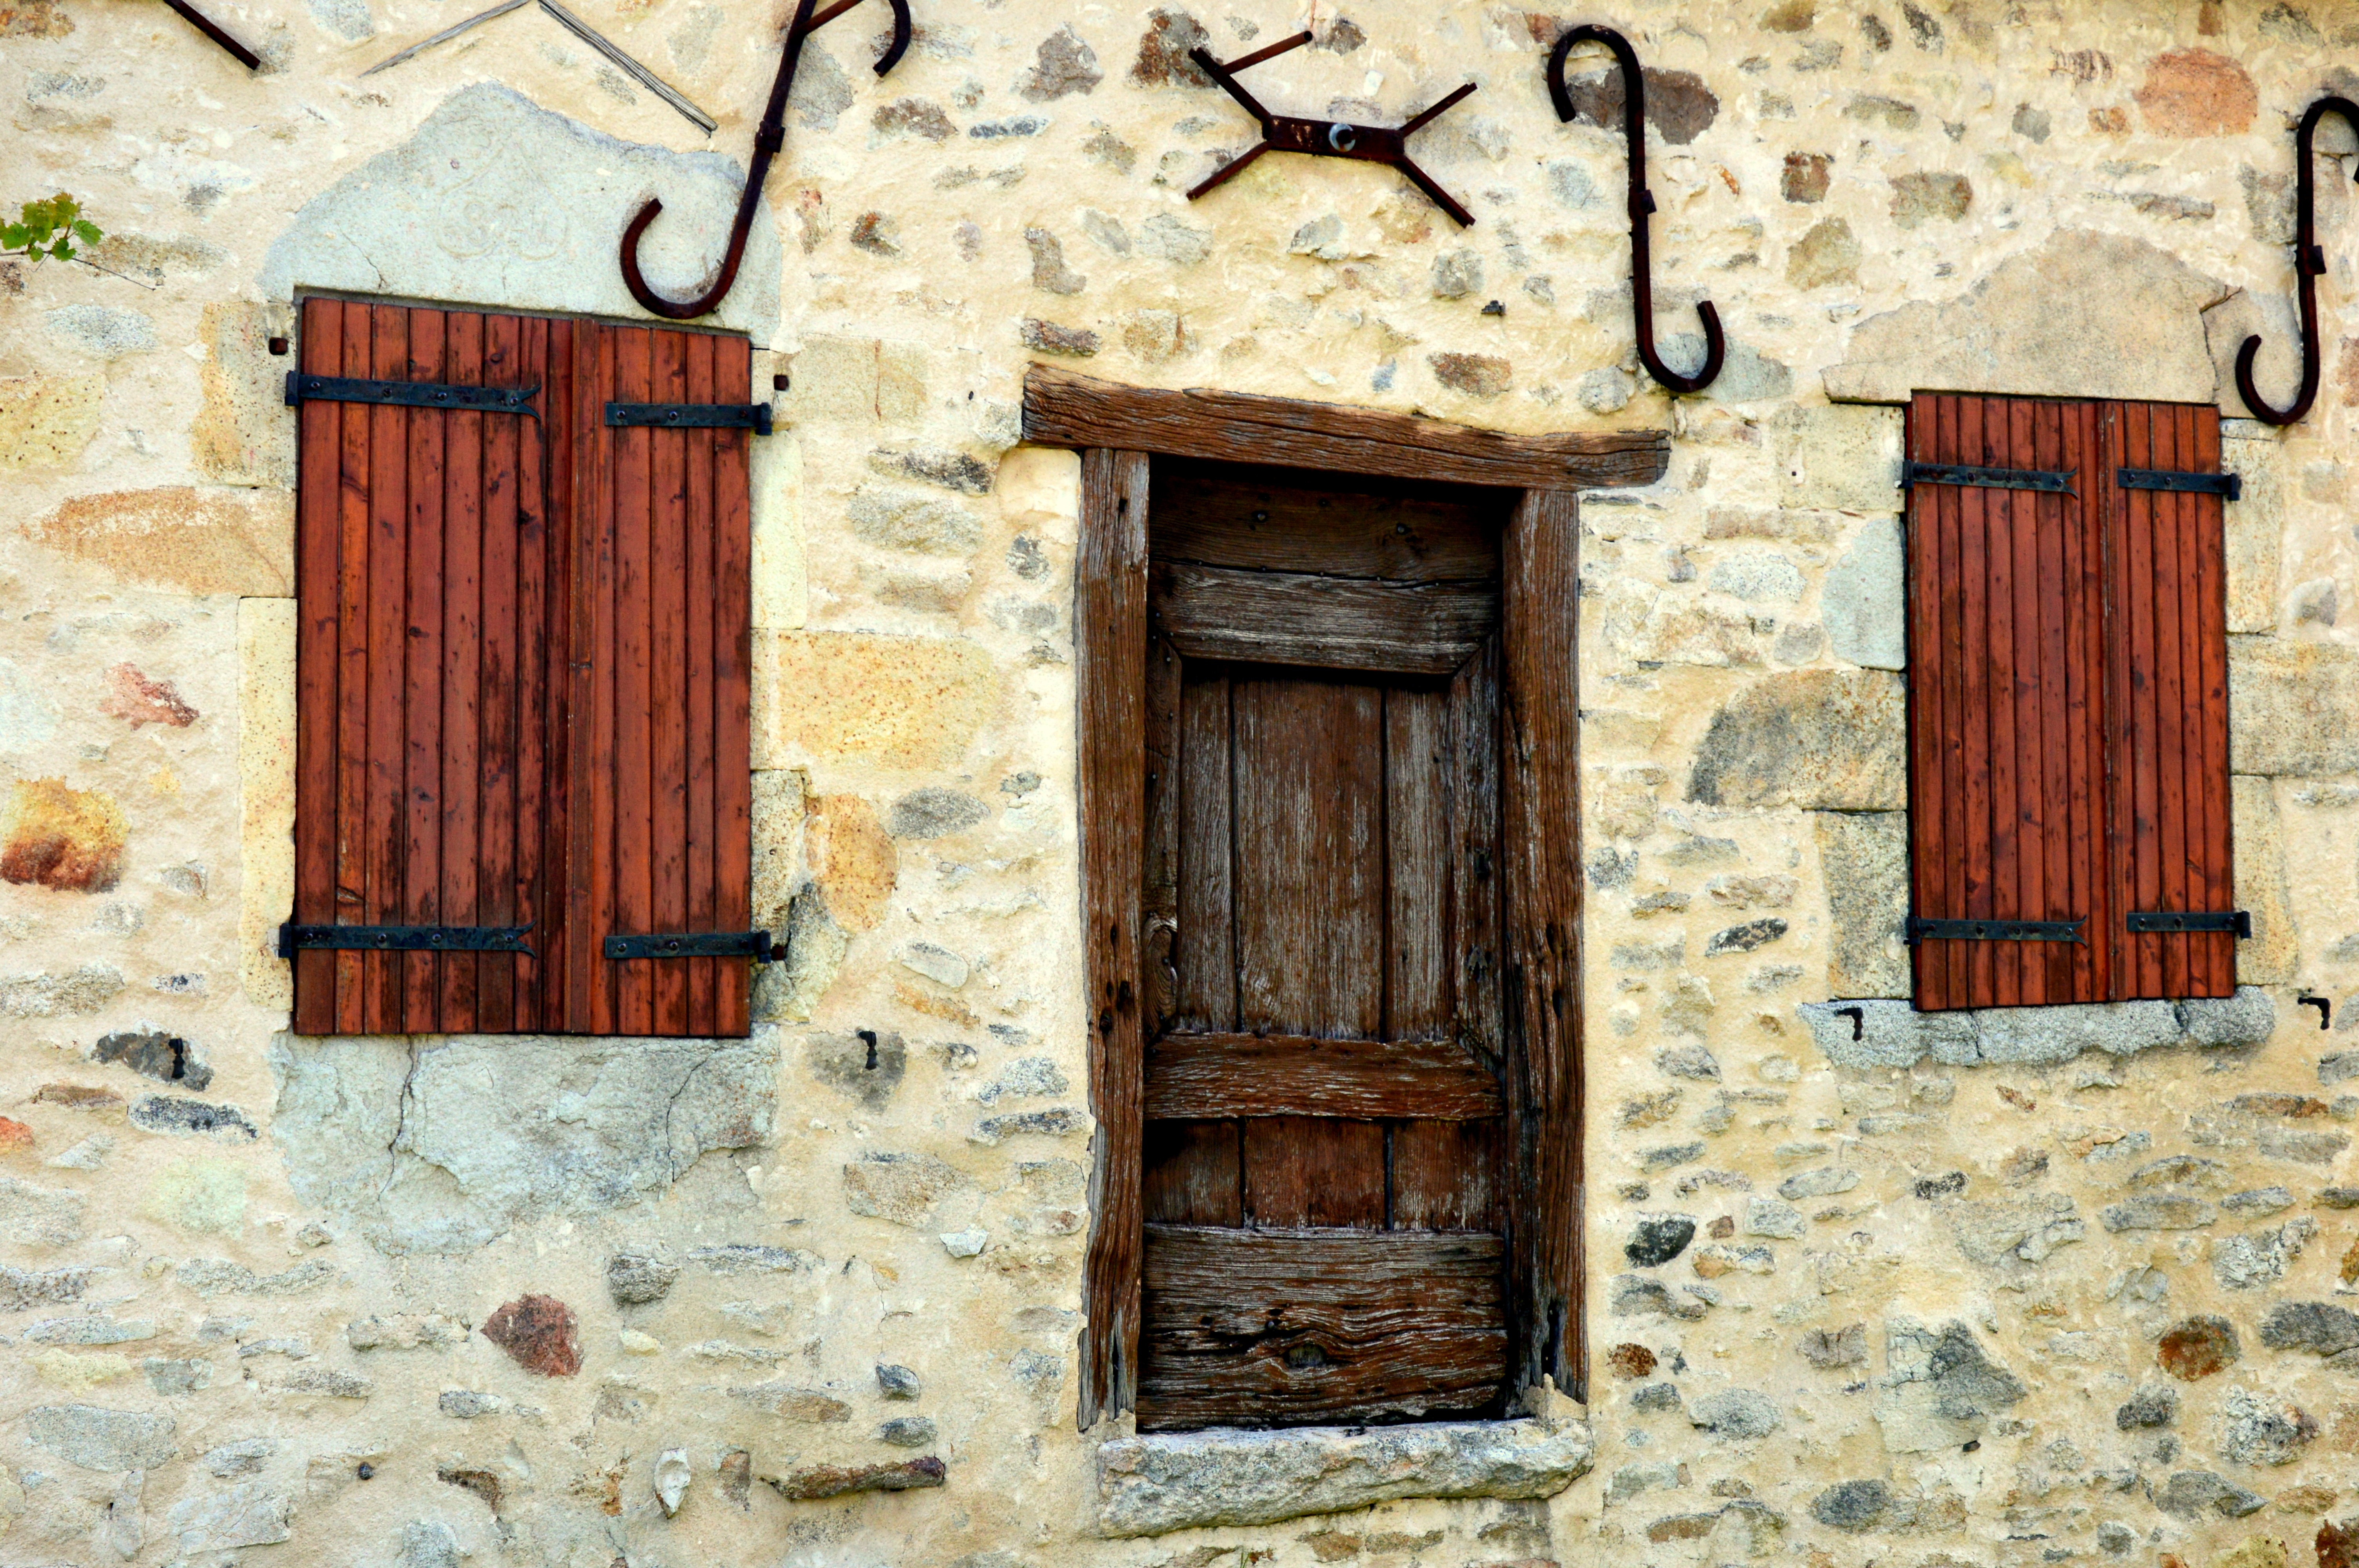
wood, house, window, wall, cottage, facade, door, old house, shutters, houses